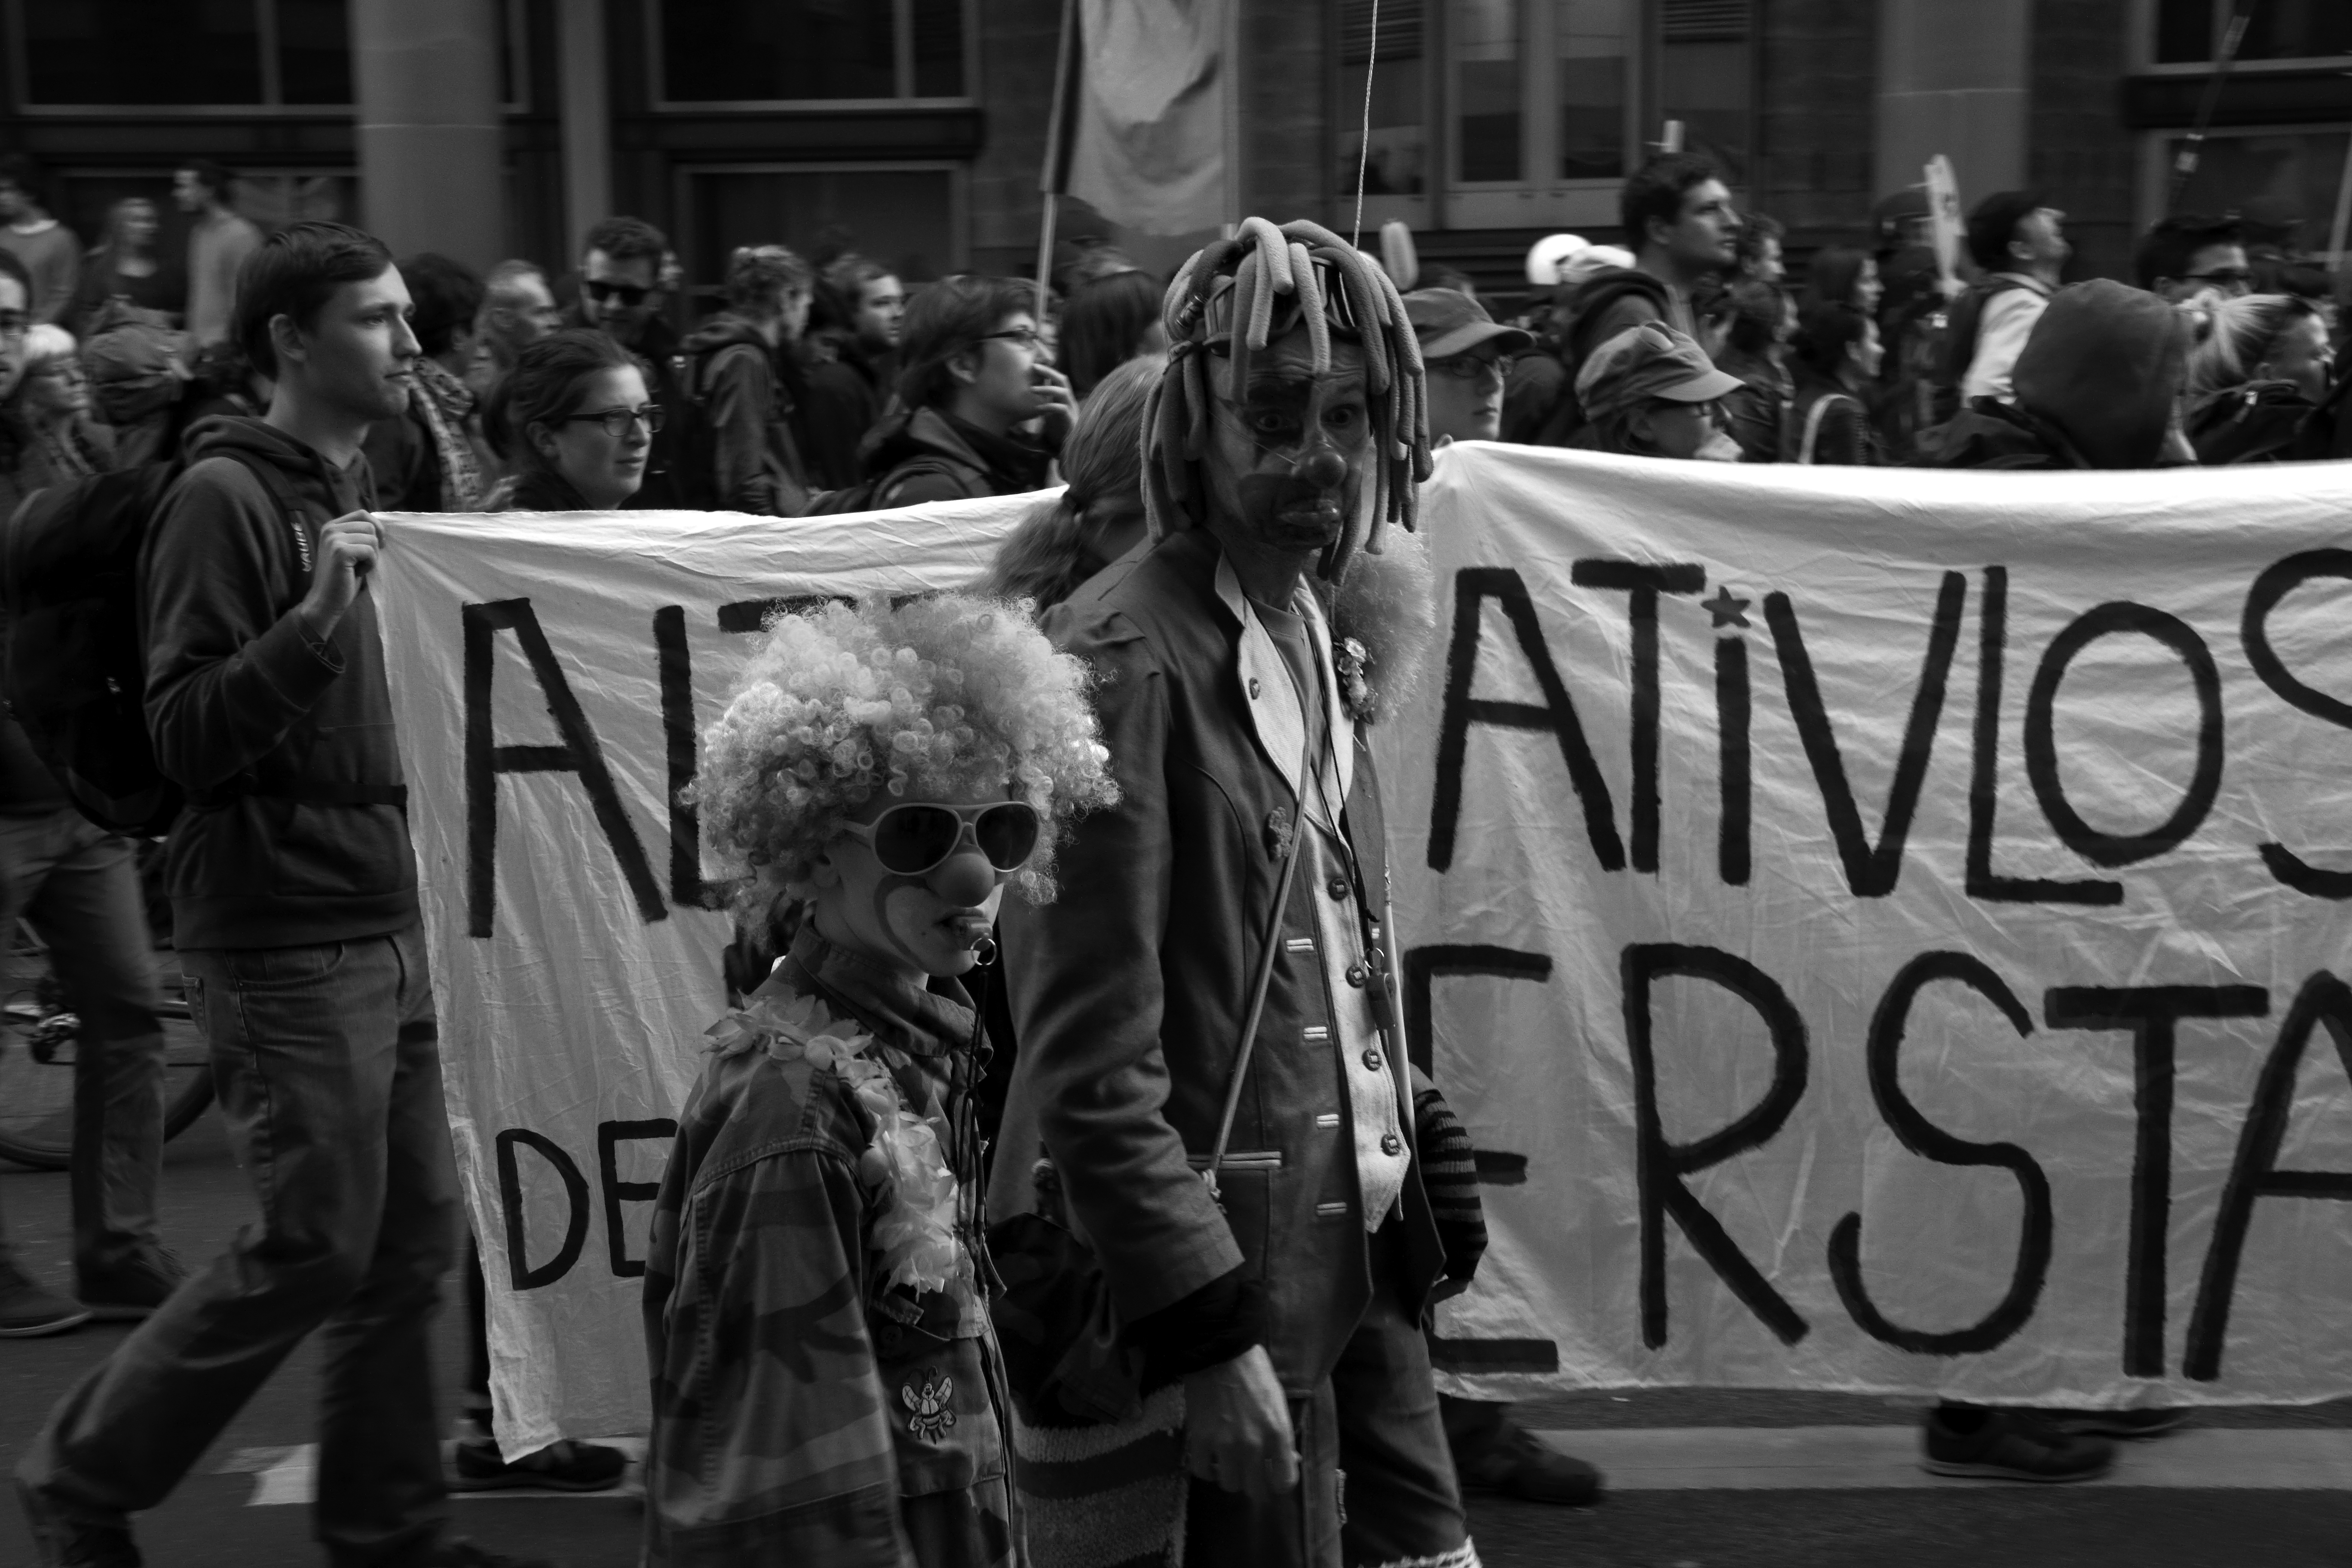
black and white, people, road, street, crowd, black, monochrome, bw, blackandwhite, blackwhite, infrastructure, germany, alemania, allemagne, sw, schwarzweiss, demonstration, rally, frankfurtmain, frankfurtammain, frankfurtam, frankfurtamain, germania, hesse, hassia, hessen, frankfurt, schwarzweissfotografie, demo, schwarzweif, schwarzweiffotografie, 183, march18th, 18mrz, blockupy, blockupy2015, monochrome photography